Ogre 1

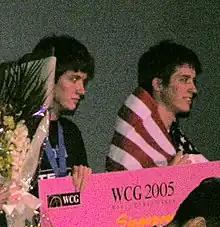
The Ogre Twins at WCG 2005

Dan Ryan is a retired professional "Halo" player, widely considered one of the greatest professional "Halo" players of all time. He had 32 "Halo" championship tournament wins (the second highest of all time) and maintains the position of the highest-average placing professional player in "Halo" esports history.